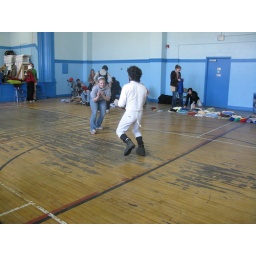
greg in a fencing outfit he found at the really really free market